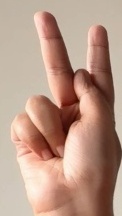
ASL sign: K